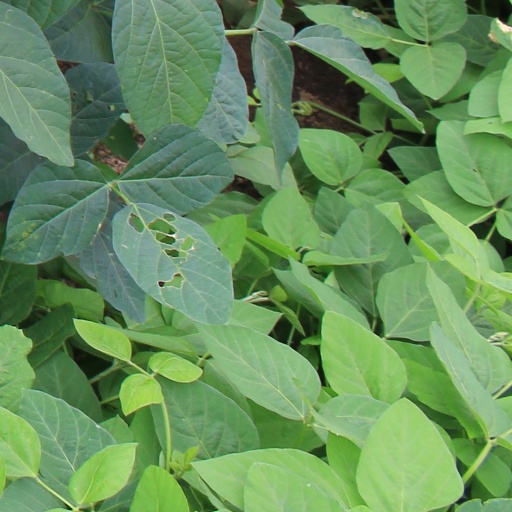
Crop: soybean